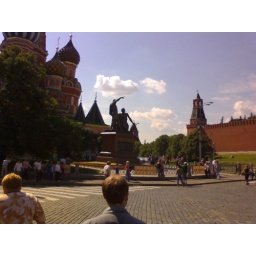
Some buildings on the red sqare in Moscow